Madonna fandom

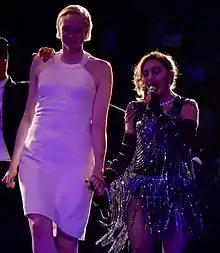
Madonna fan and actress Gwendoline Christie with Madonna

Some personalities achieved fame in some contours for being known as Madonna's fans at some stage; in 2001, John Hand from BBC News, commented, "It's becoming increasingly common for Madonna fans to achieve mini-celebrity status themselves".